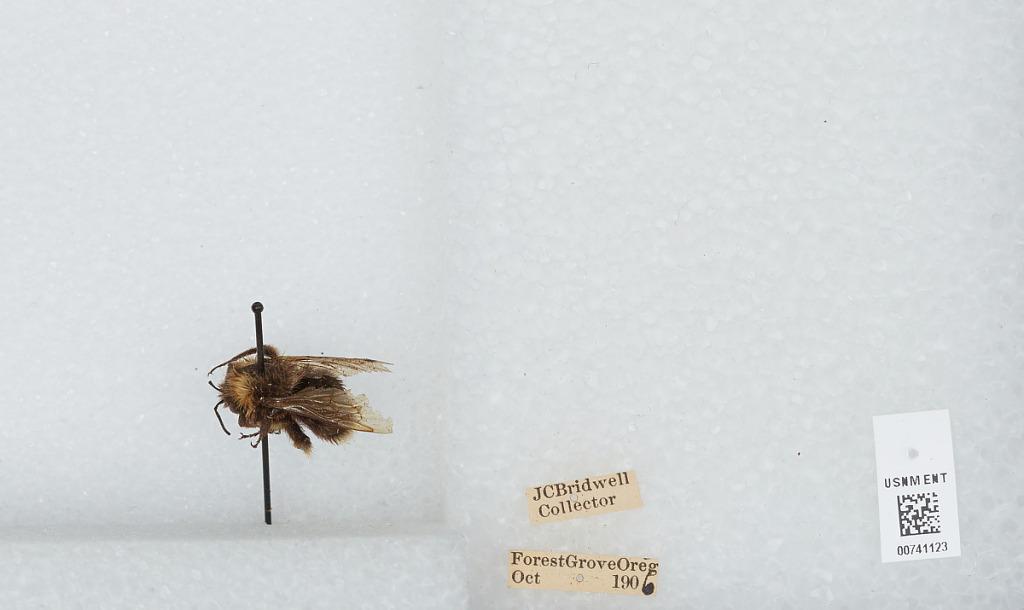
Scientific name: Bombus (Bombus) occidentalis Greene
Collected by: J. Bridwell
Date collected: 1906-10-
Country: United States
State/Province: Oregon
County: Washington
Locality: Forest Grove
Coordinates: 45.5197, -123.111